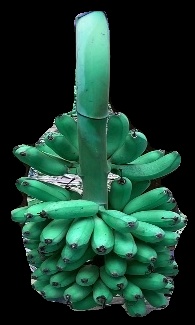
Variety: rasbale
Grade: grade1